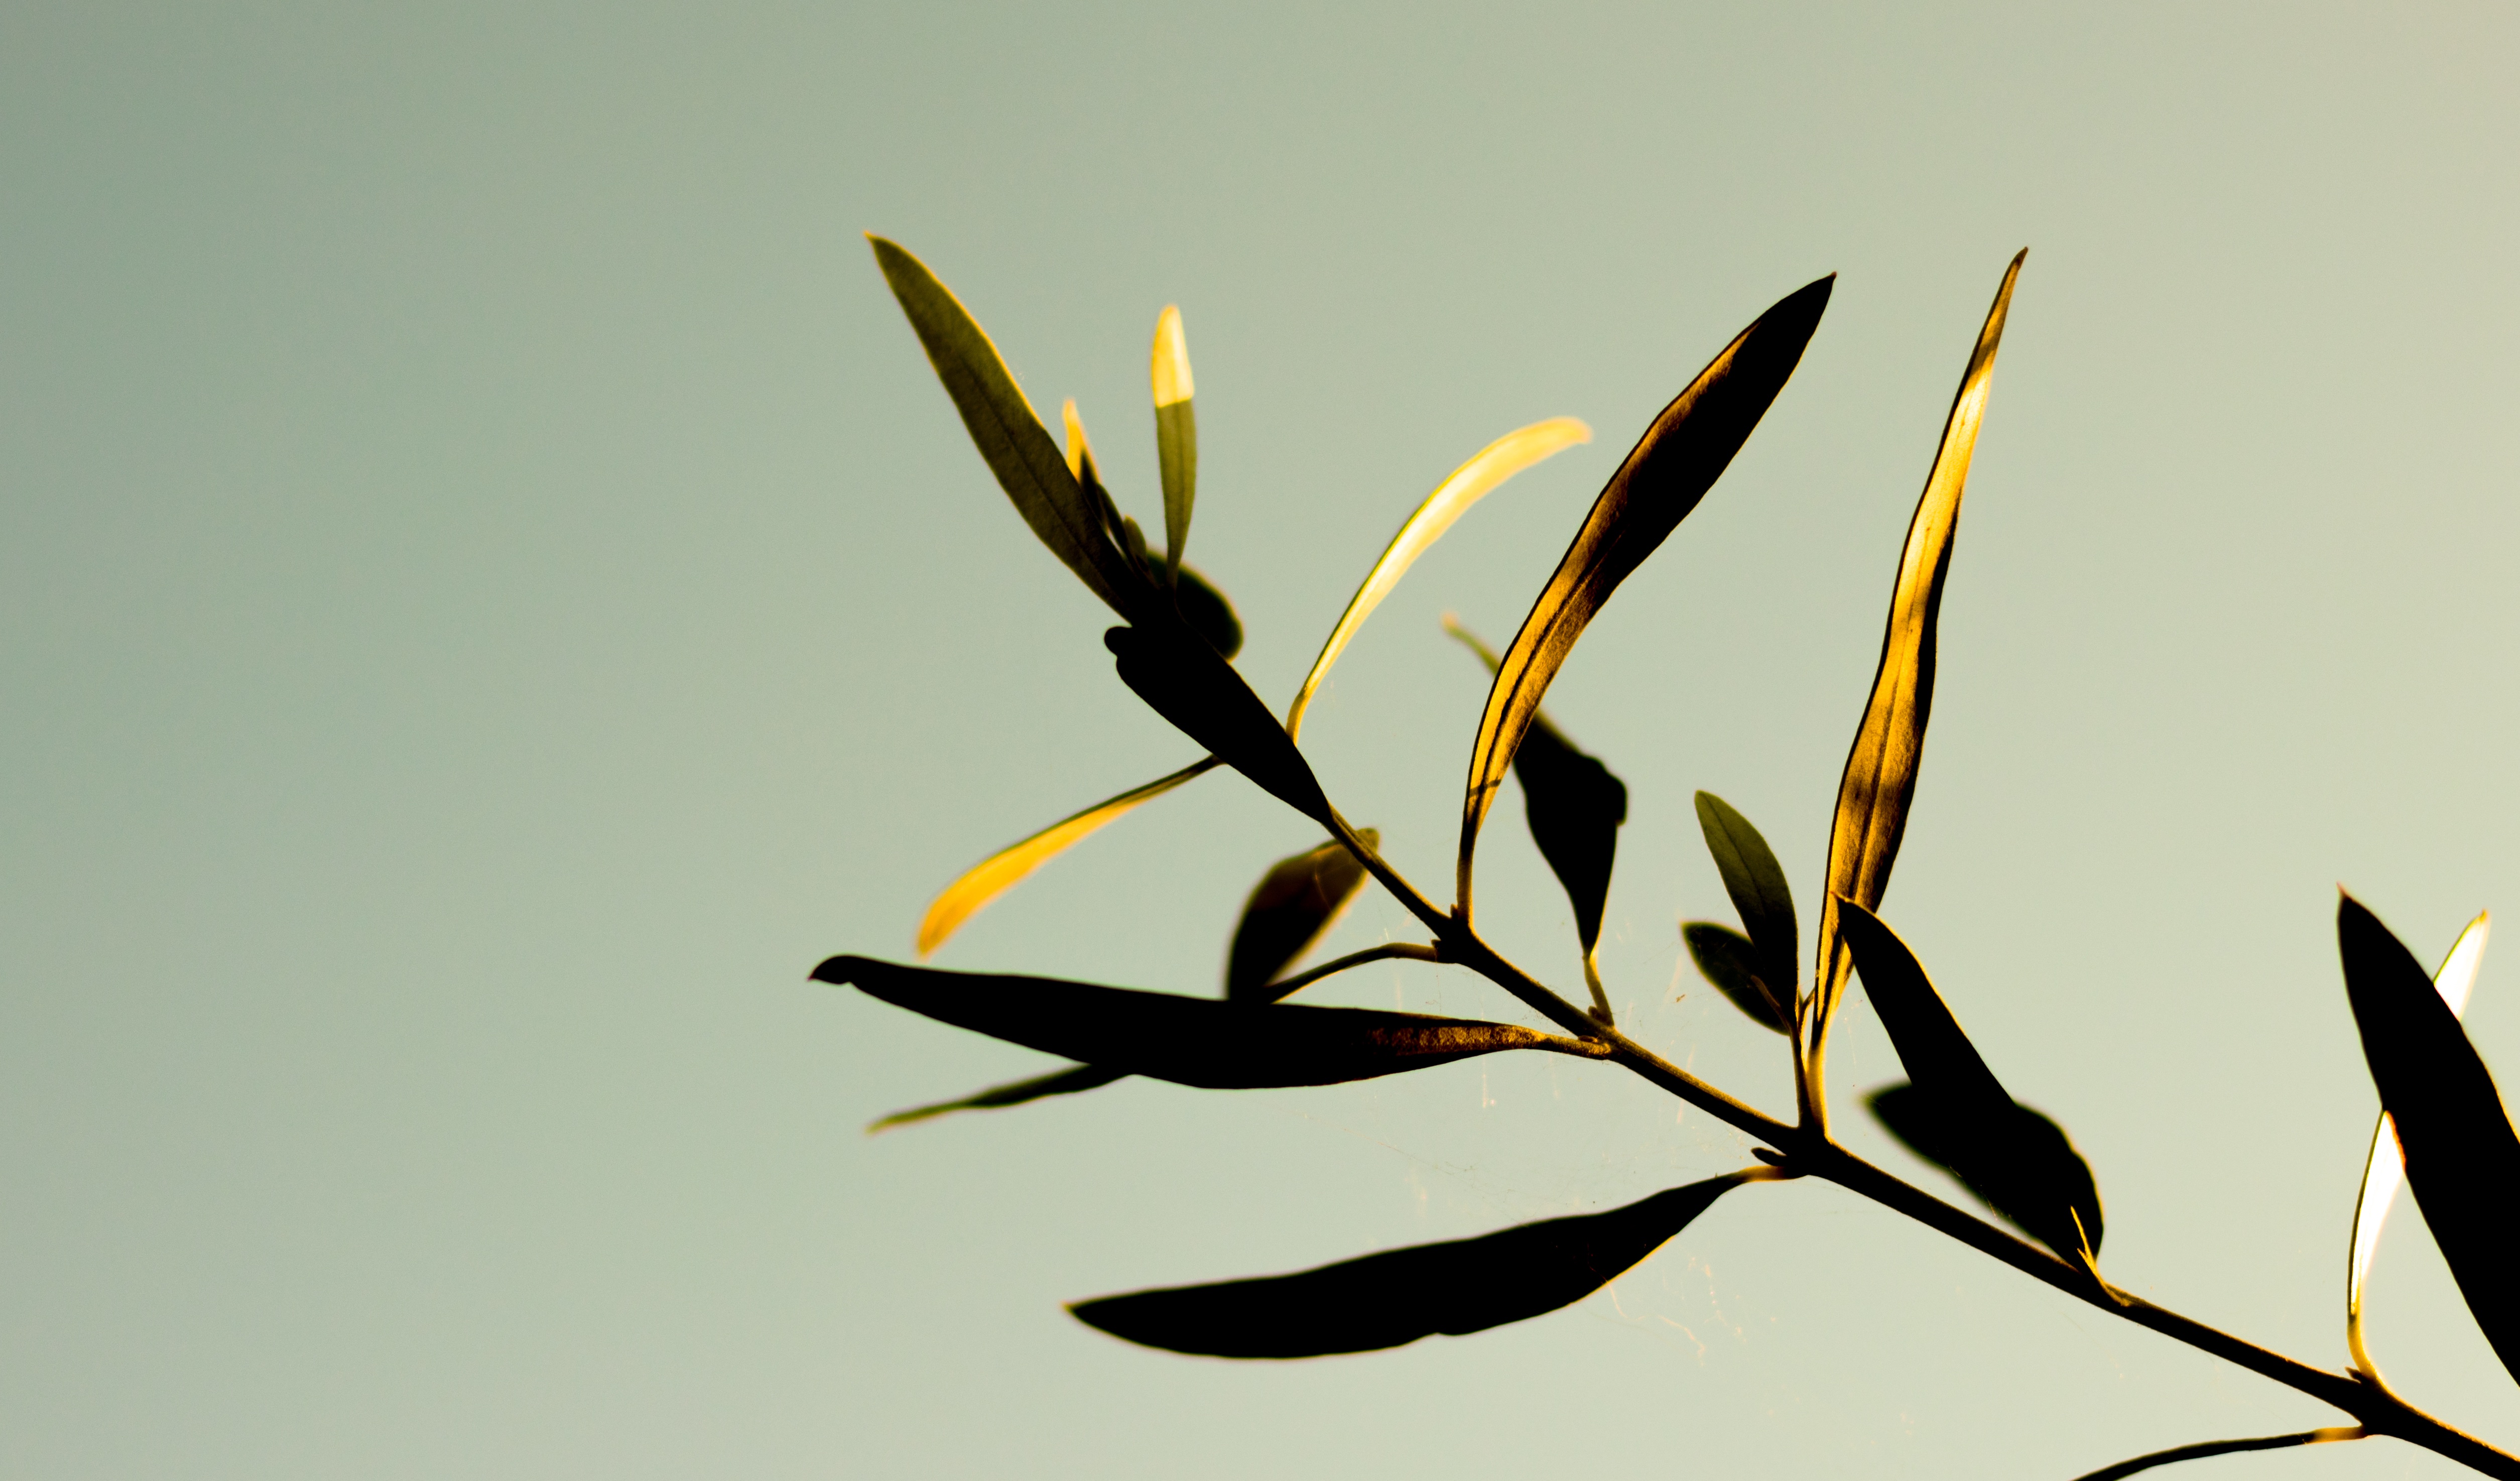
grass, branch, plant, photography, sunlight, leaf, flower, line, botany, yellow, flora, twig, close up, macro photography, grass family, plant stem